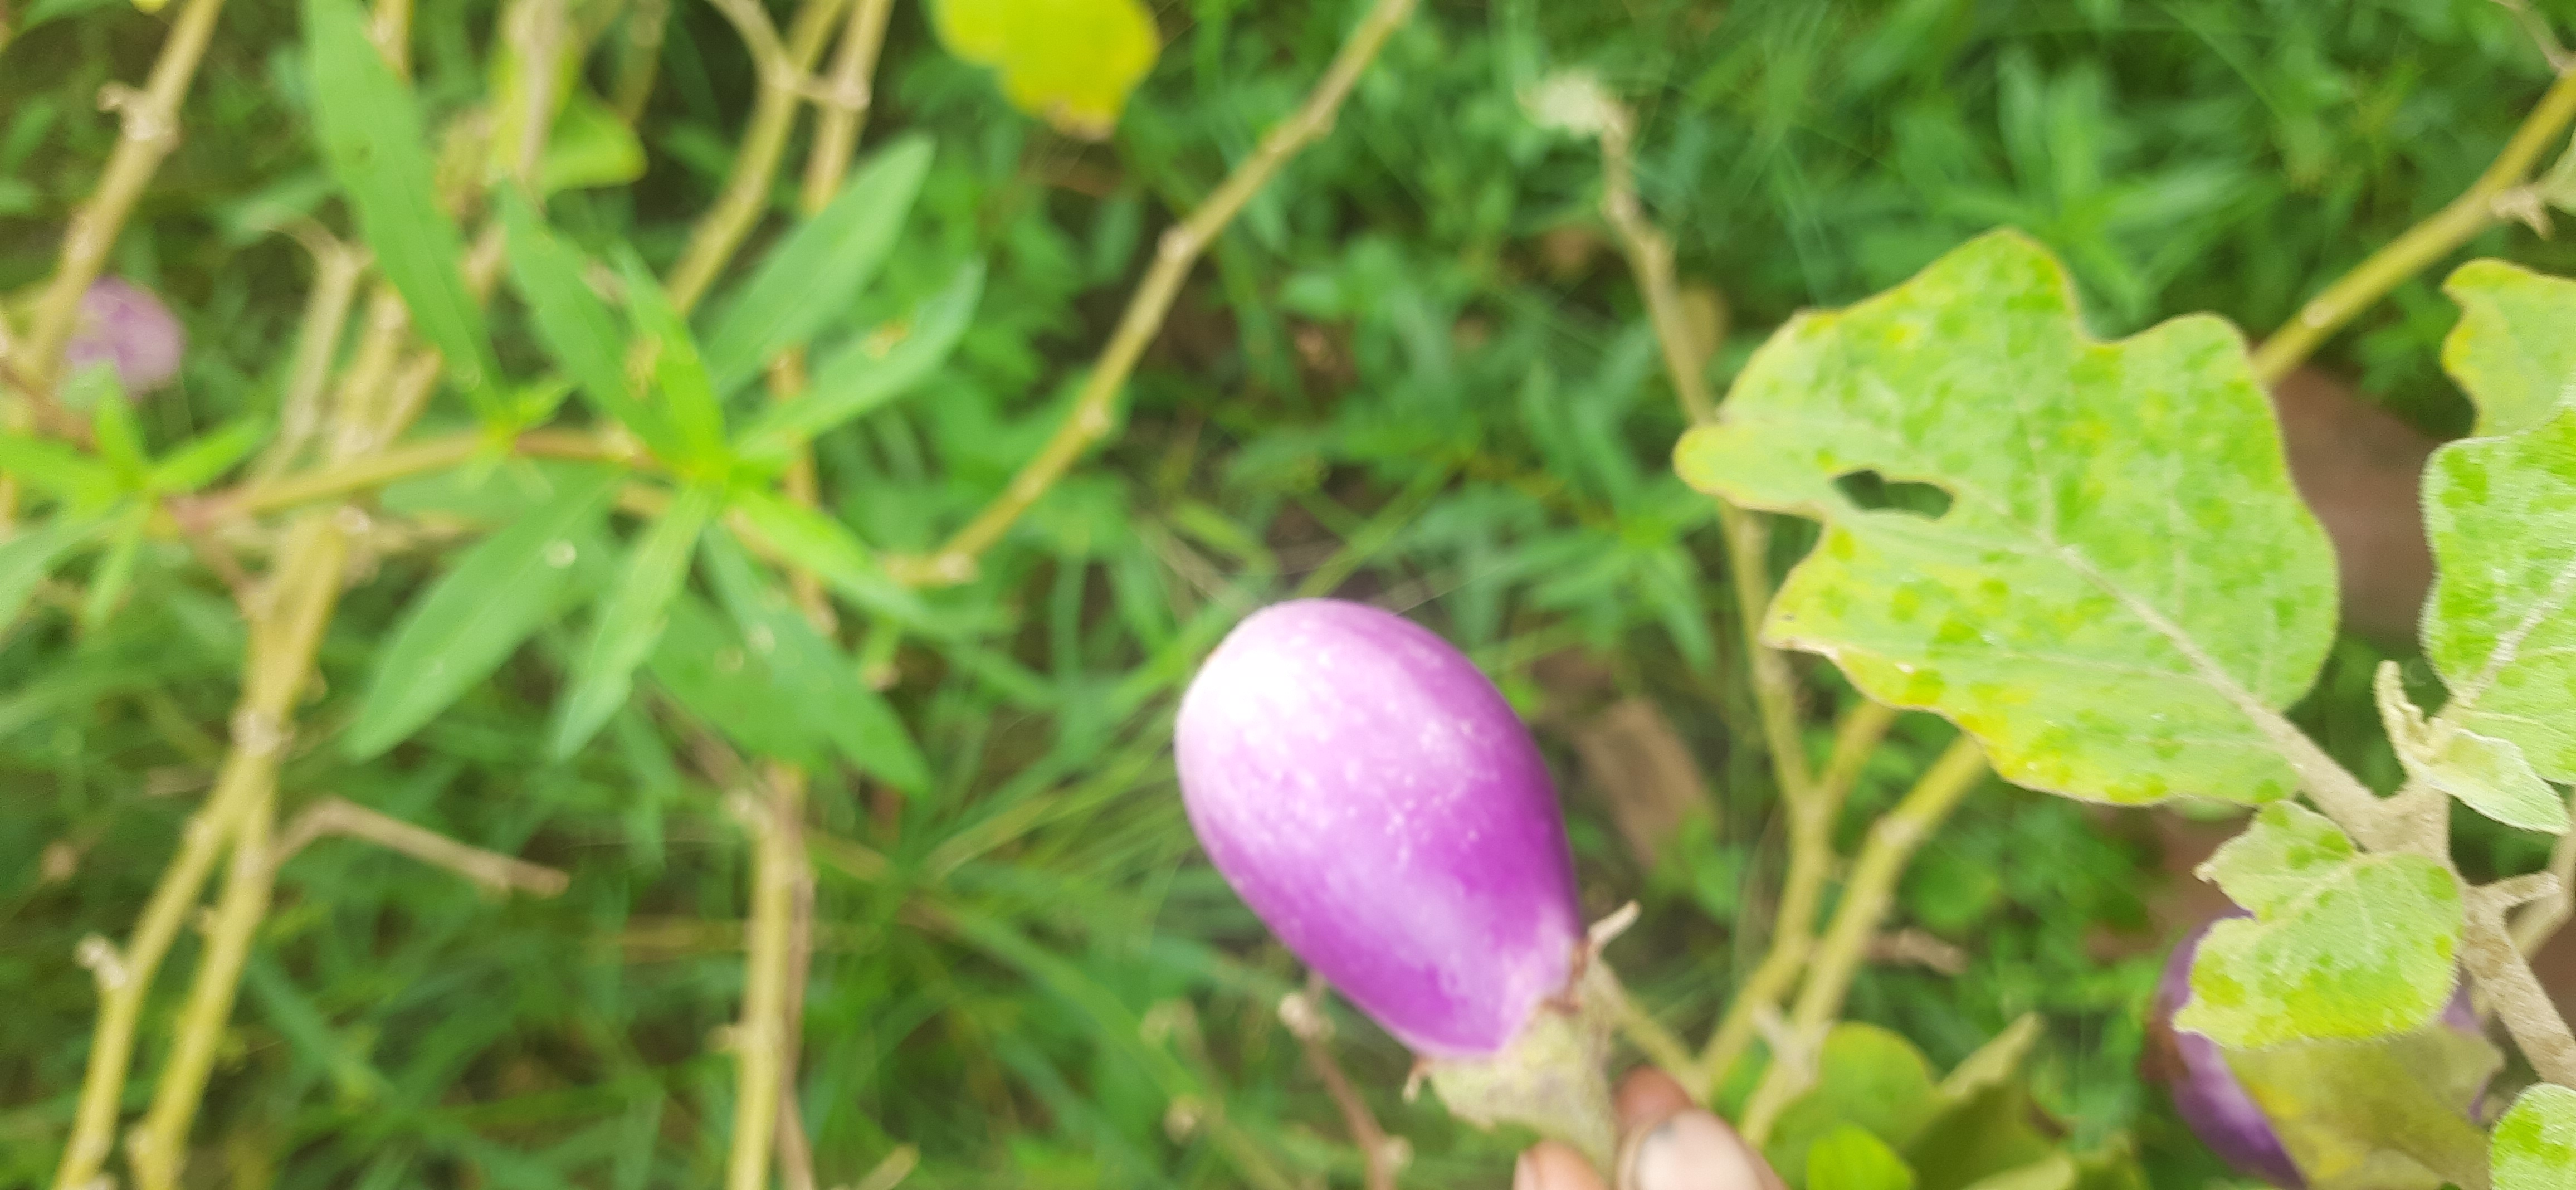
Label: Healty Brinjal